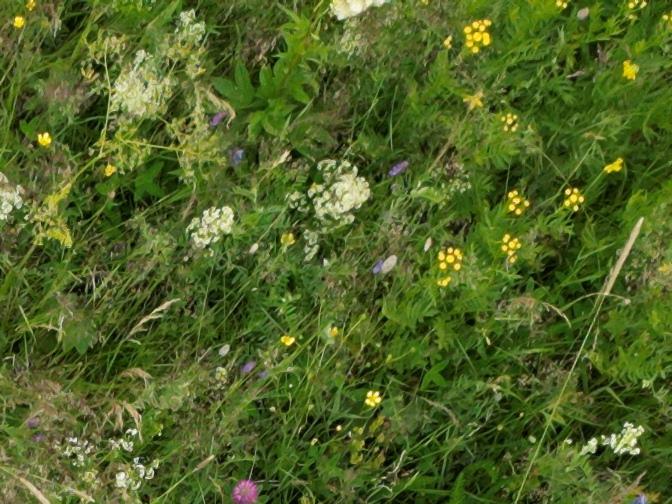
Flowers visible: yarrow flowers, yarrow flowers, yarrow flowers, yarrow flowers